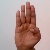
The image shows a hand gesture representing the letter 'B' in Indian Sign Language.